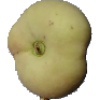
Label: peach_flat